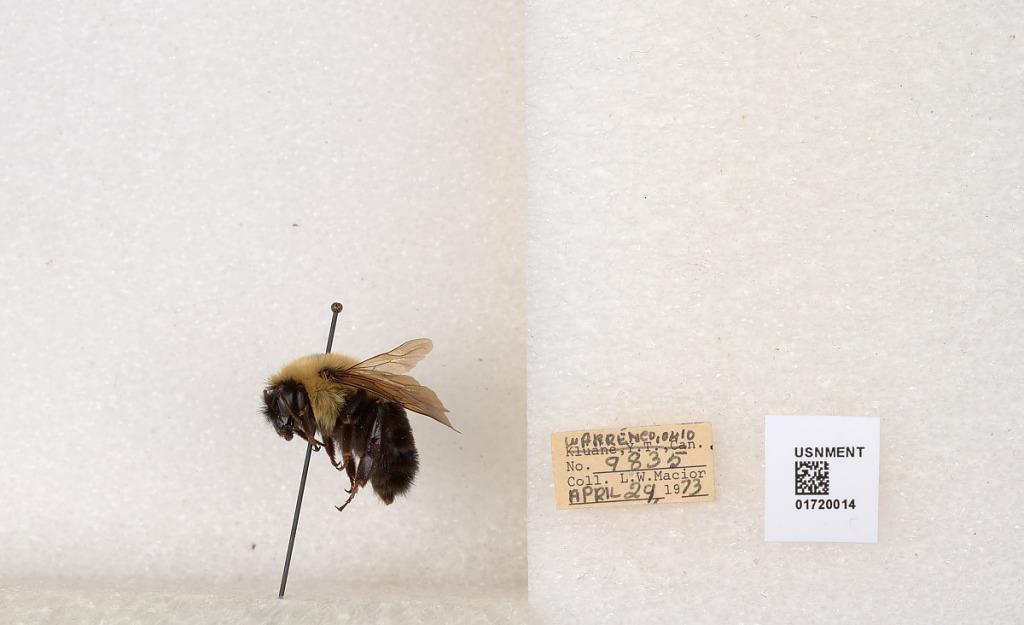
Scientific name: Bombus bimaculatus Cresson
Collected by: L. Macior
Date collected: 1973-4-29
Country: United States
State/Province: Ohio
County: Warren
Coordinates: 39.4276, -84.1668